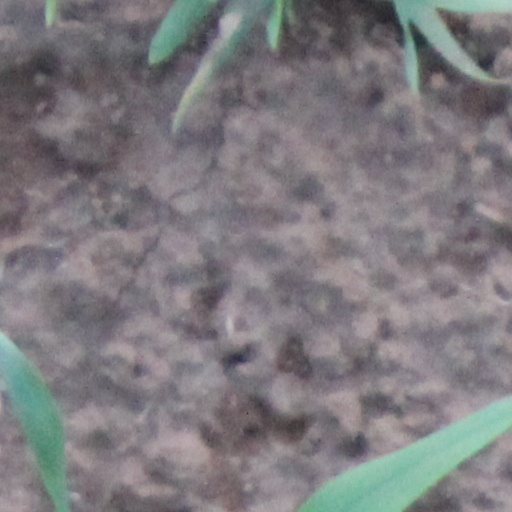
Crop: wheat